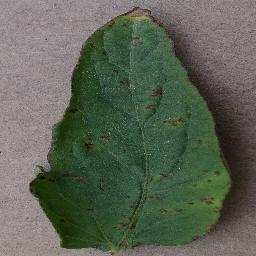
Label: Tomato___Bacterial_spot